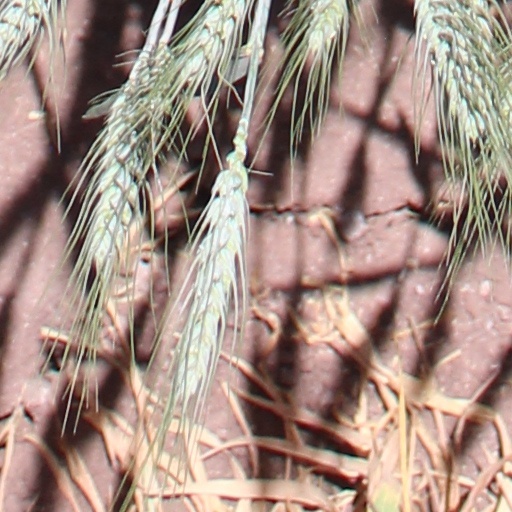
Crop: wheat